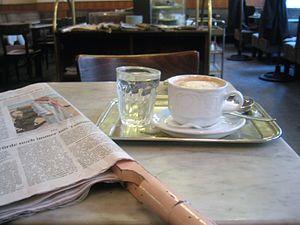
Les cafés de Vienne sont une institution gastronomique typiquement viennoise qui reste une des traditions emblématiques de la capitale autrichienne.